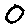
Label: 0